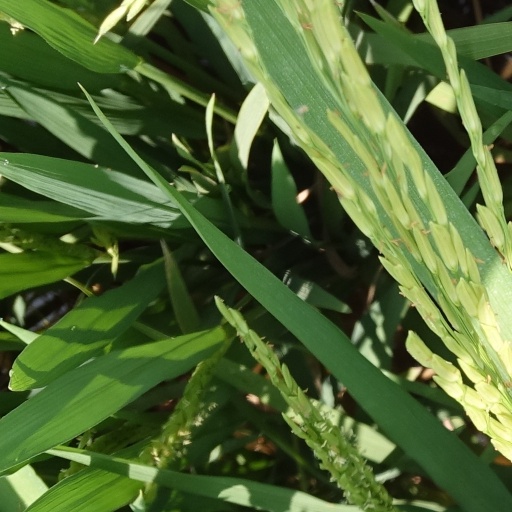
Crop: rice